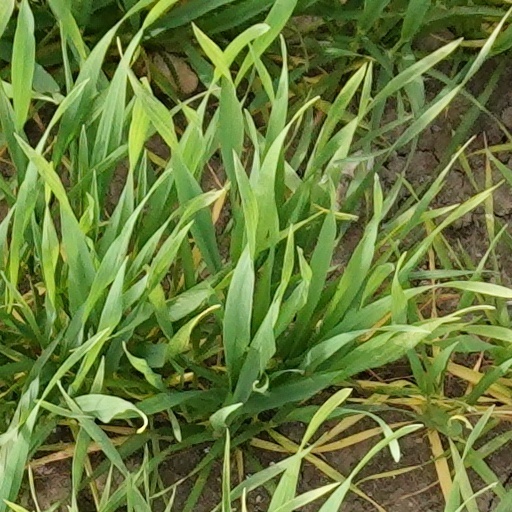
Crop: wheat